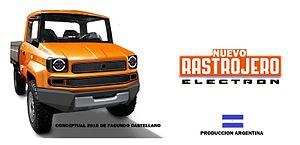
Le Rastrojero est un petit véhicule utilitaire de type pick-up diesel avec une charge utile d'une demi-tonne, conçu par Raúl Gómez et construit par la société gouvernementale argentine de construction d'avions IAME - Industrias Aeronáuticas y Mecánicas del Estado de 1952 à 1980.